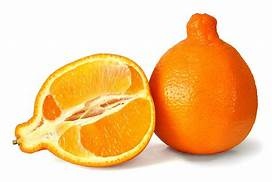
Label: mandarine